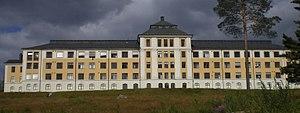
Un sanatorium est un établissement médical spécialisé dans le traitement des différentes formes de la tuberculose.